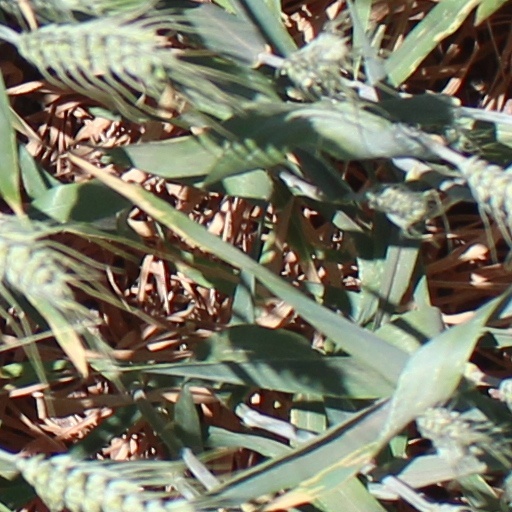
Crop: wheat